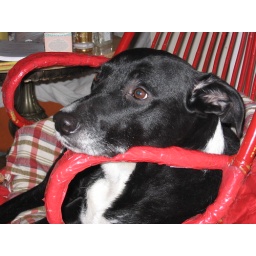
My dog sitting in her favorite armchair